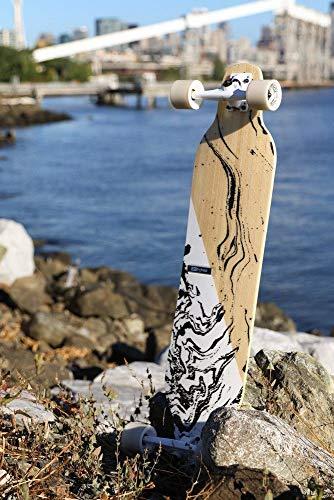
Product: DB Longboards CoreFlex Crossbow 41" Bamboo Fiberglass Longboard Complete
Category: Sports & Outdoors | Outdoor Recreation | Skates, Skateboards & Scooters | Skateboarding | Standard Skateboards & Longboards | Longboards
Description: RESPONSIVE FLEX: The Crossbow features a bamboo core encased in triaxial fiberglass and HD plastic for a responsive flex pattern that’s second to none.
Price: $237.68
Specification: Shipping Weight: 10.7 pounds (View shipping rates and policies)|ASIN: B07KMVJJK7|    #474    in Longboards Skateboard